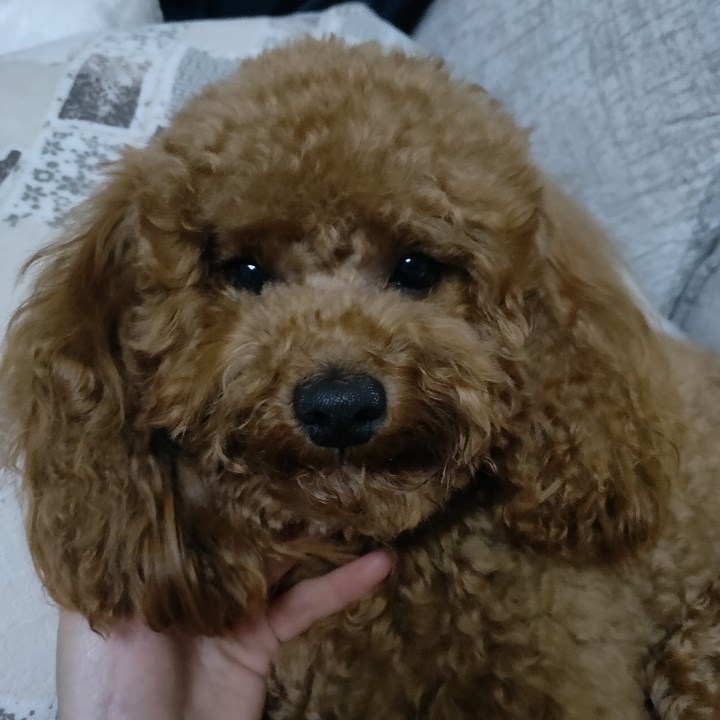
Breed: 7449-n000128-teddy